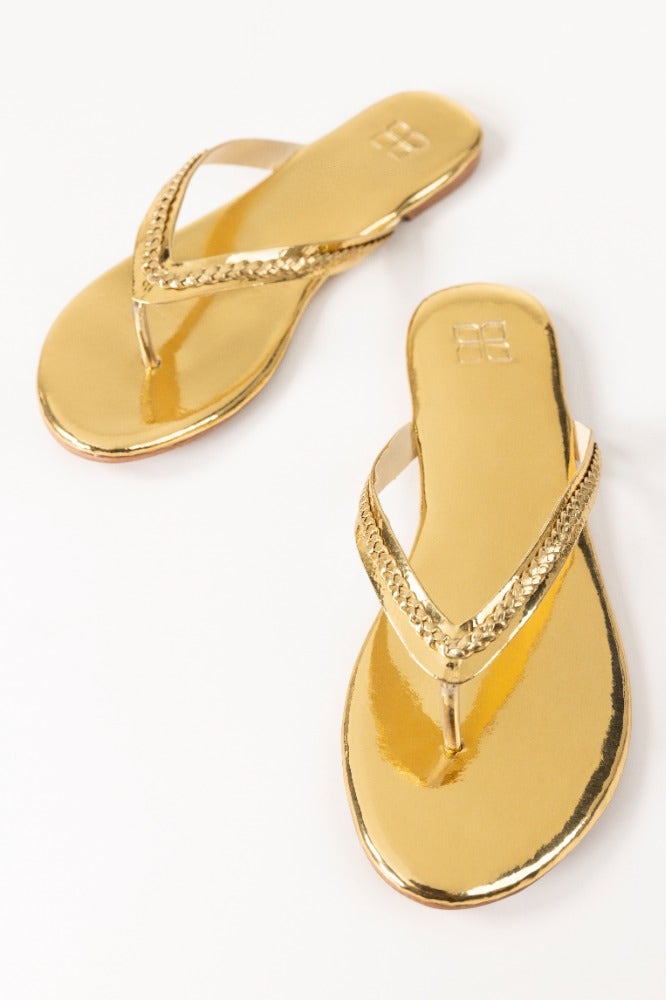
gold metallic flip flop